Chouteau Springs, Missouri

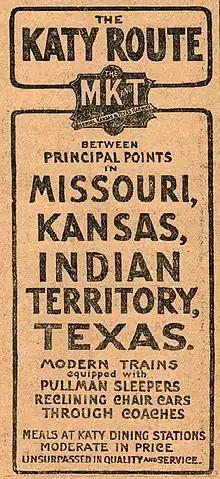
1902 Advertisement for MKT RR (KATY) published in Cooper County, Missouri newspapers

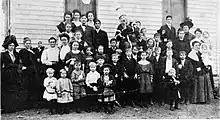
1907 Chouteau Springs School, Cooper County, Missouri, USA {Cooper County Historical Society, Pilot Grove, Missouri}

In 1900, Eugene A Windsor purchased Chouteau Springs Park Resort from James E. Young of Kansas City, Kansas. Everett Spry was manager of Chouteau Springs Resort from about 1917 to 1932.